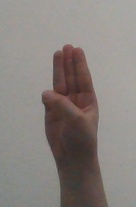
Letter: thaa